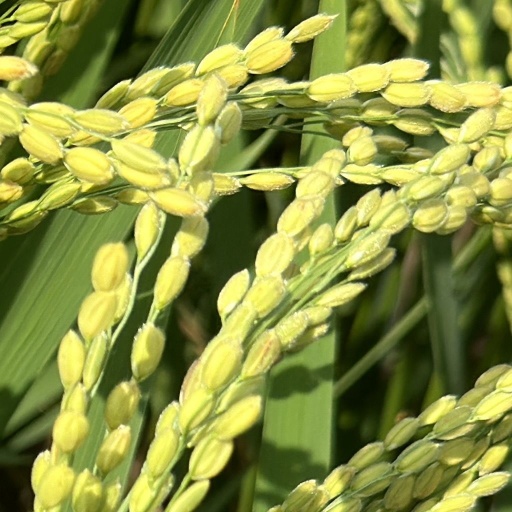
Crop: rice